Active site

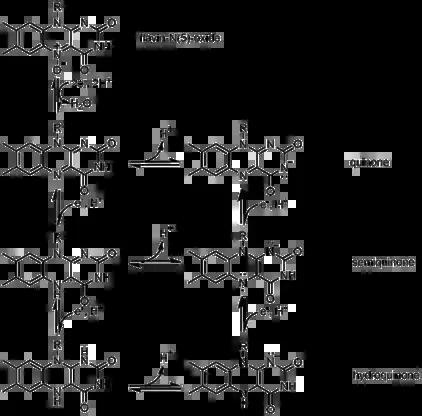
Redox states of Flavin.

Enzymes can use cofactors as 'helper molecules'. Coenzymes are referred to those non-protein molecules that bind with enzymes to help them fulfill their jobs. Mostly they are connected to the active site by non-covalent bonds such as hydrogen bond or hydrophobic interaction. But sometimes a covalent bond can also form between them. For example, the heme in cytochrome C is bound to the protein through thioester bond. In some occasions, coenzymes can leave enzymes after the reaction is finished. Otherwise, they permanently bind to the enzyme. Coenzyme is a broad concept which includes metal ions, various vitamins and ATP. If an enzyme needs coenzyme to work itself, it is called an apoenzyme. In fact, it alone cannot catalyze reactions properly. Only when its cofactor comes in and binds to the active site to form holoenzyme does it work properly.